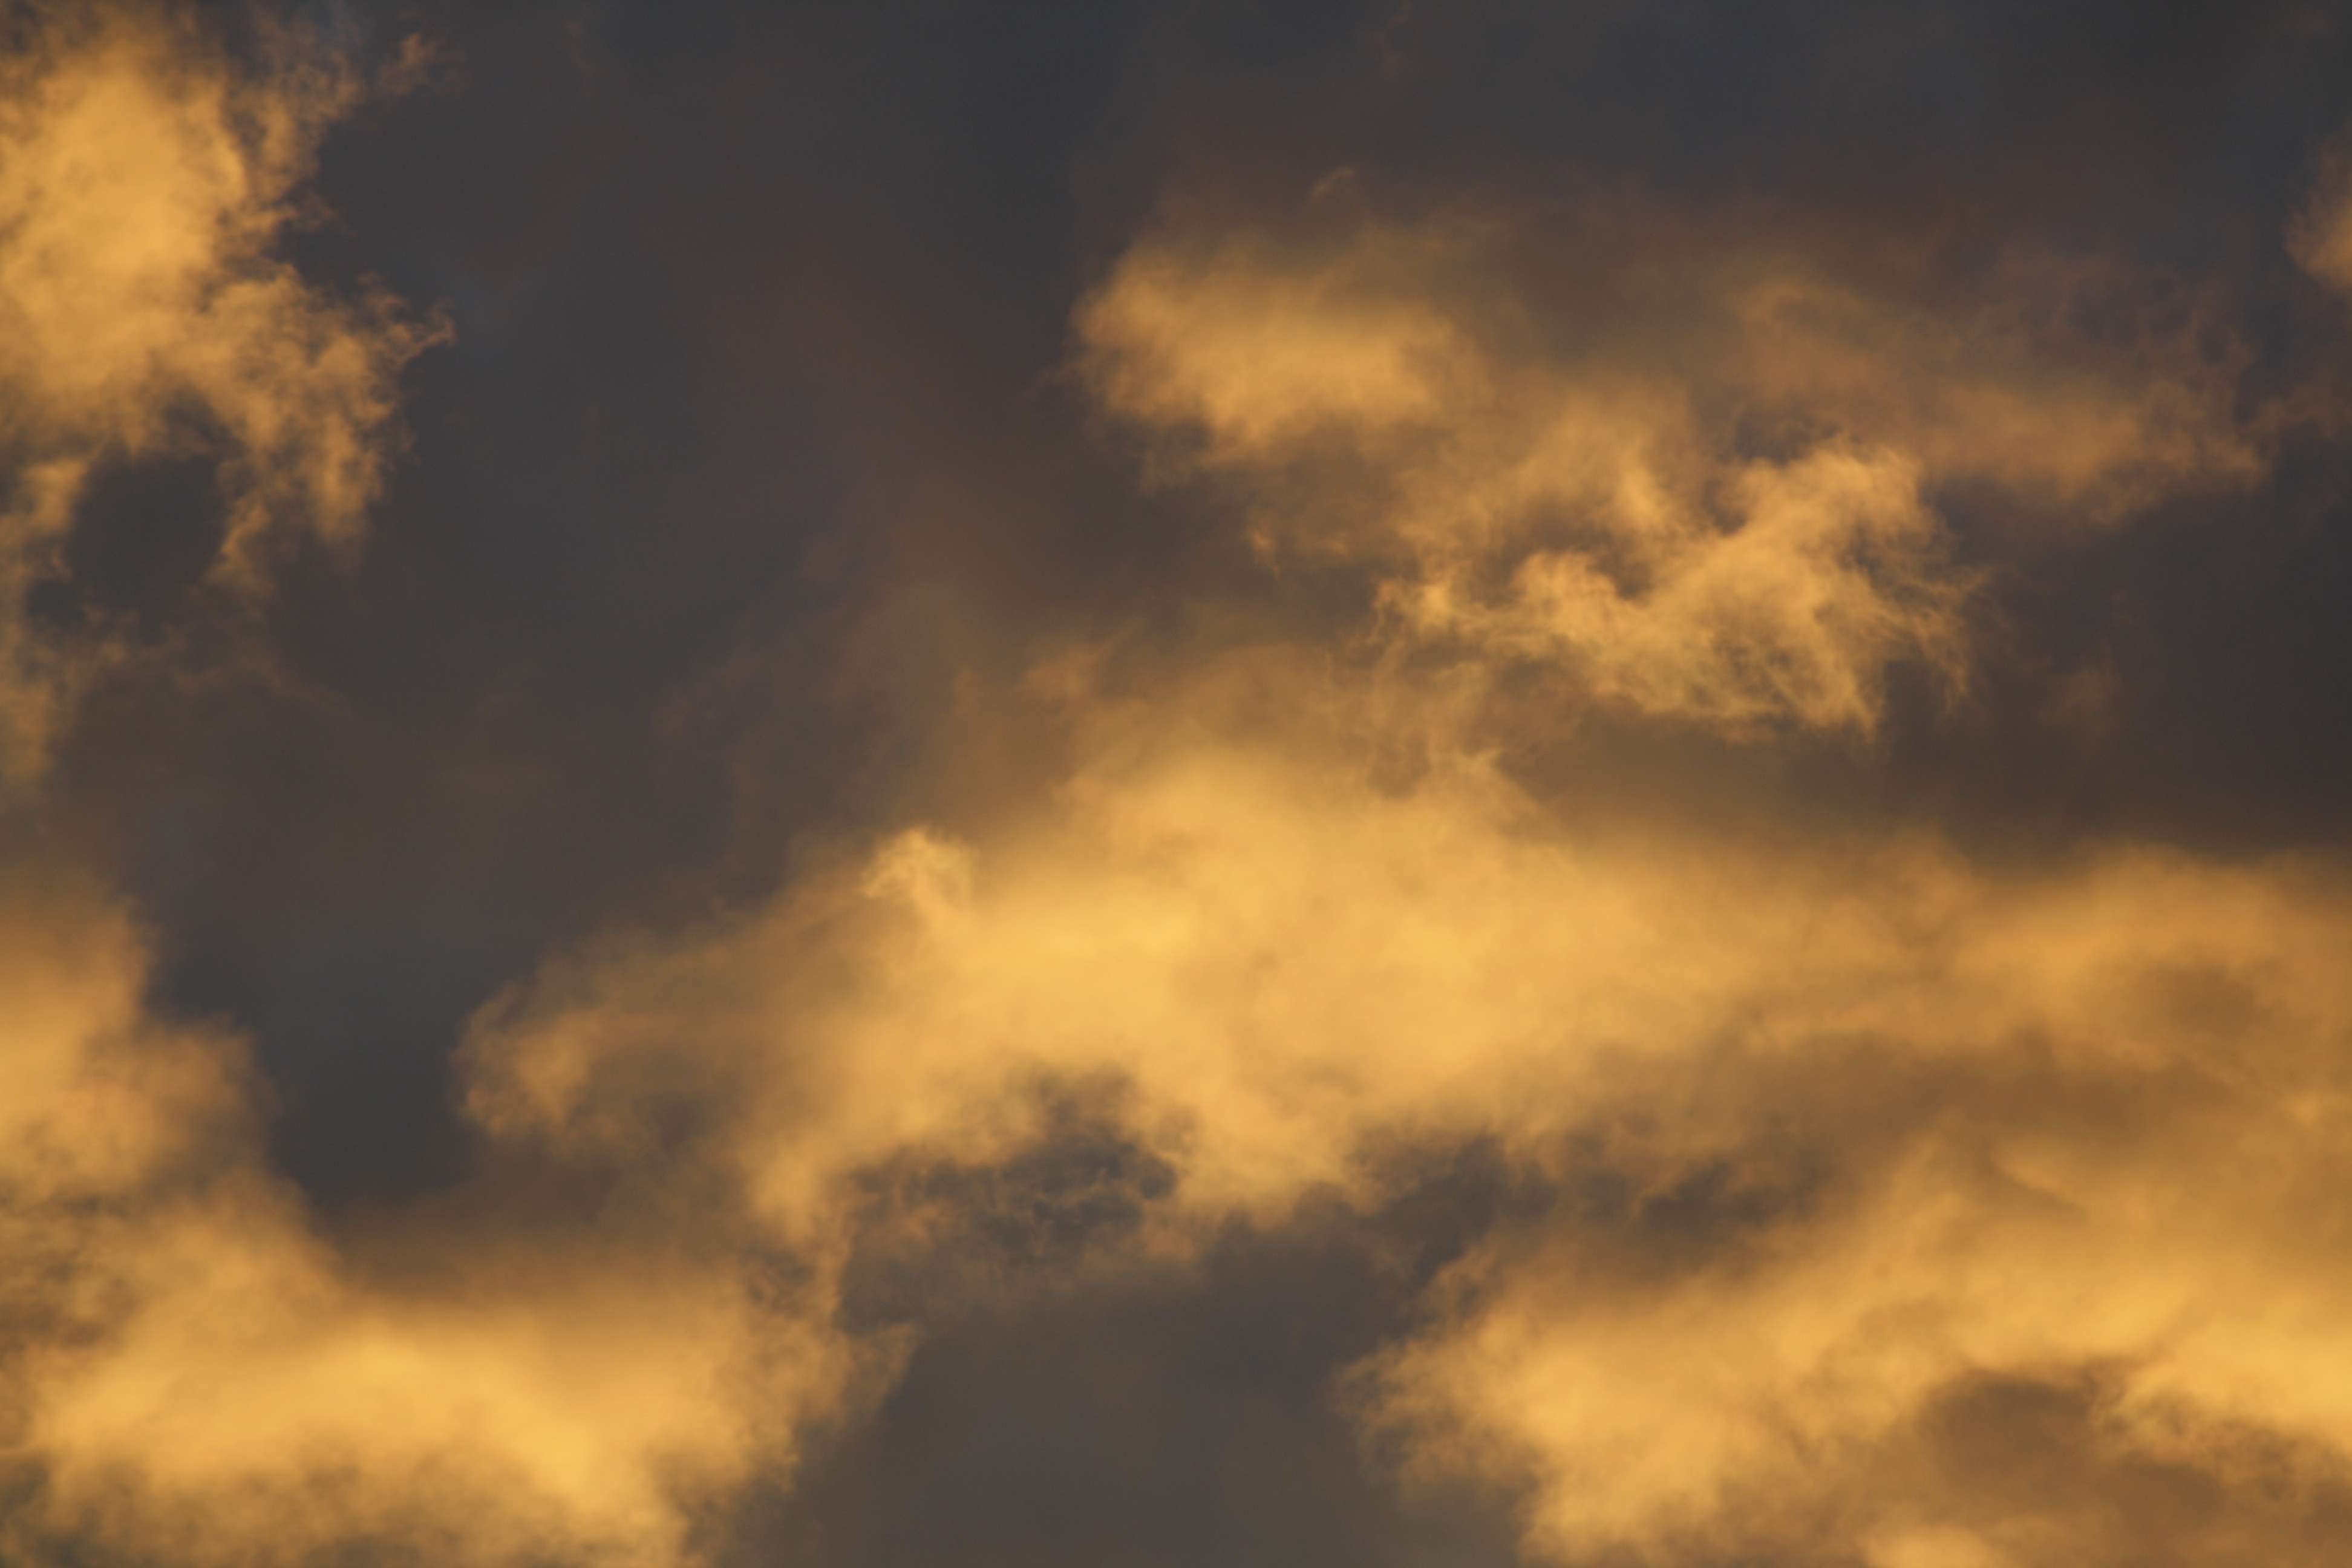
cloud, sky, sunrise, sunset, sunlight, morning, dawn, atmosphere, dusk, evening, twilight, cumulus, clouds, afterglow, evening sky, meteorological phenomenon, red sky at morning